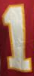
Number: 1